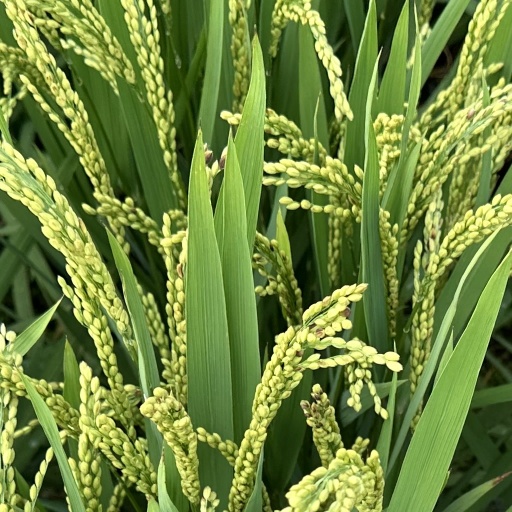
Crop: rice